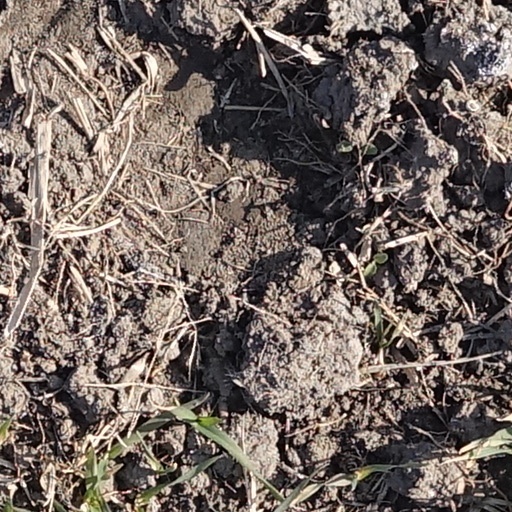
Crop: wheat